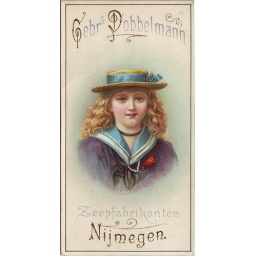
dobbelmann girl in blue top